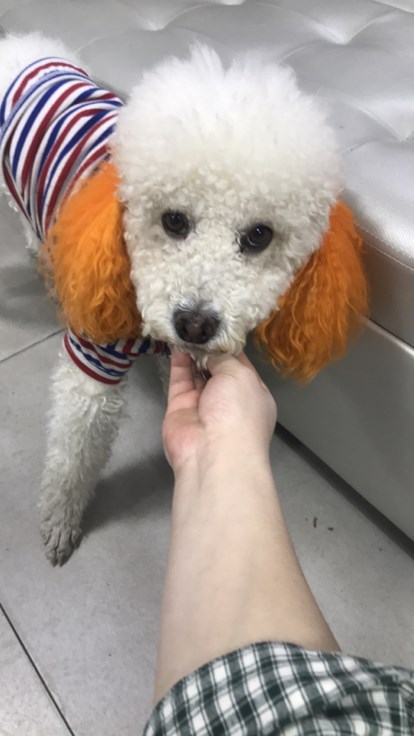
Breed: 2925-n000114-toy_poodle